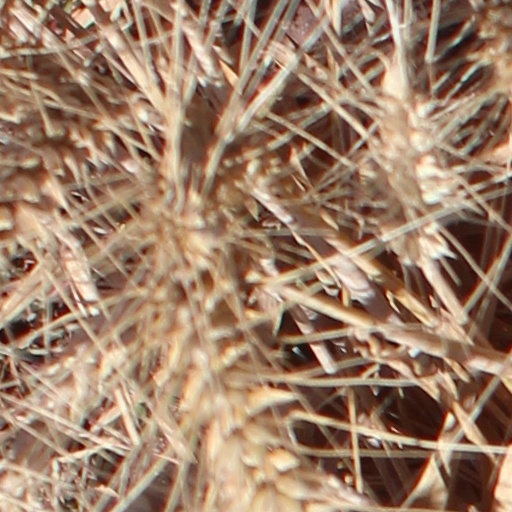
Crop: wheat